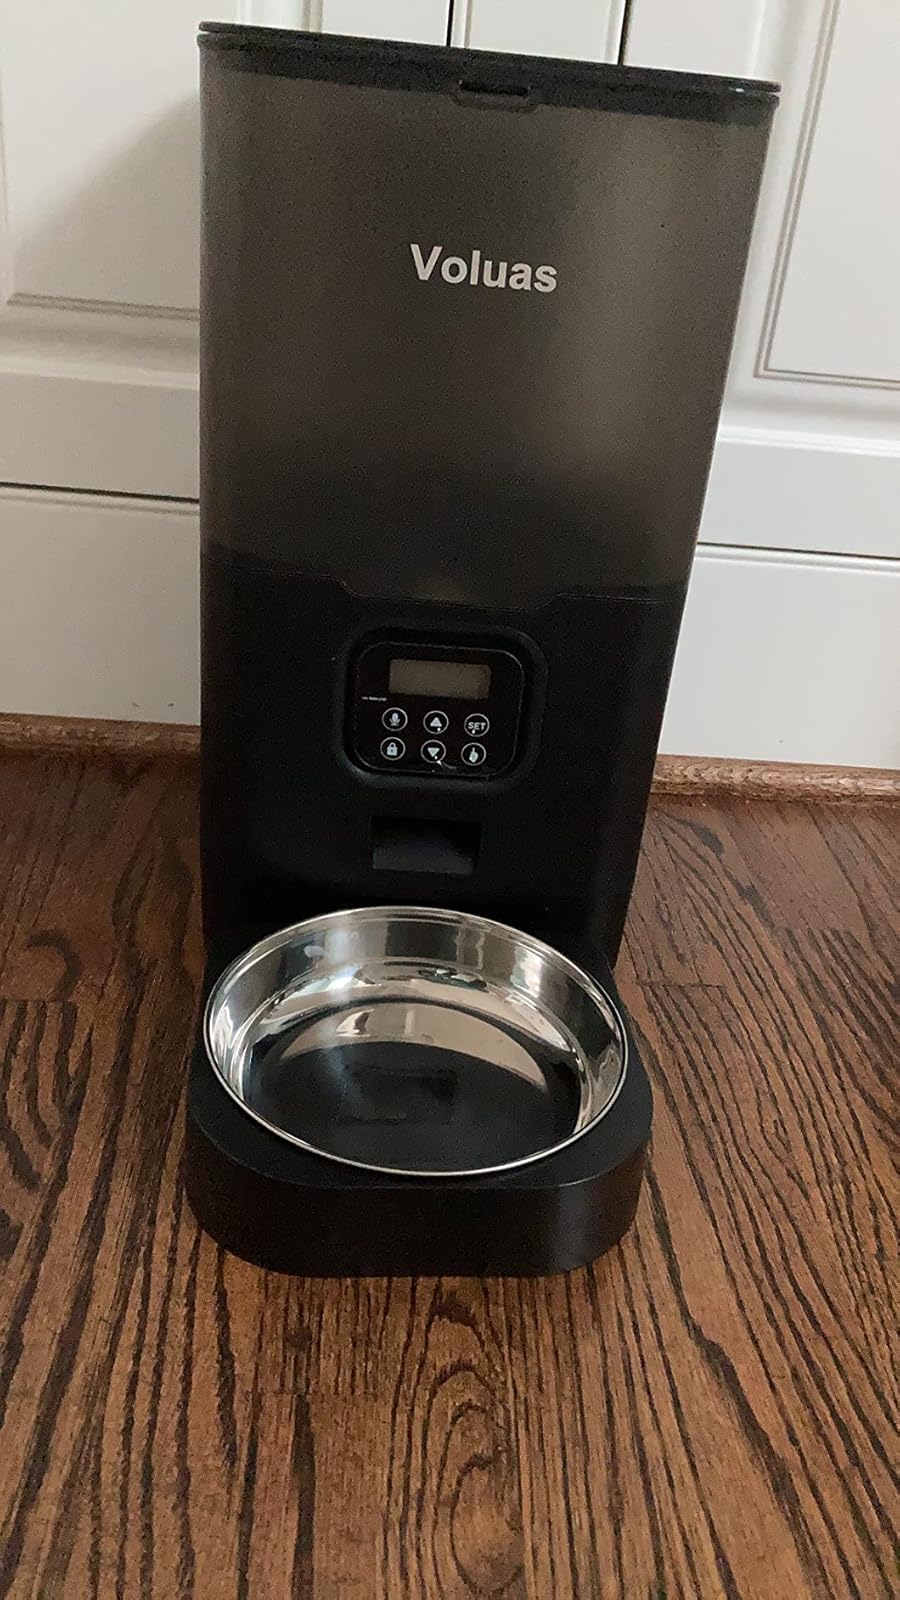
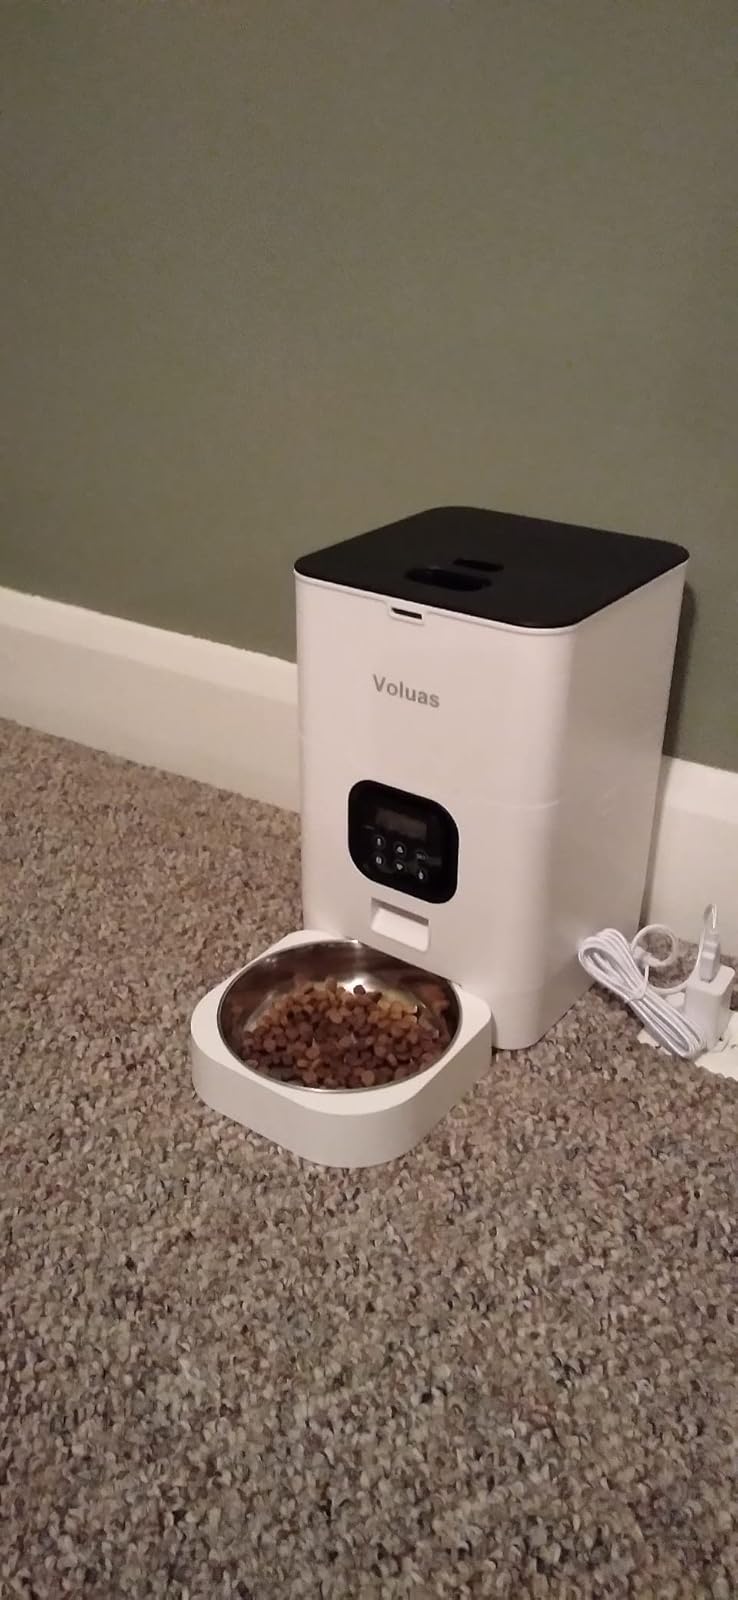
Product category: items_feeder
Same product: no